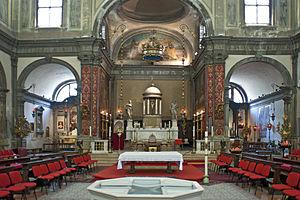
Santi Apostoli dei Cristo est une église catholique de Venise, en Italie.